Langlütjen

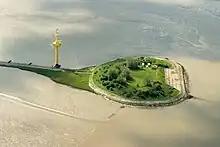
Aerial view of Langlütjen I (2012)

Langlütjen is the name of the two uninhabited artificial islands created in the 19th century, "Langlütjen I" and "Langlütjen II", north off the coast of the district Wesermarsch in Lower Saxony, Germany. The islands are administered by the town of Nordenham. Their size is 16,000 and 17,000 square metres, respectively.